St. John's Episcopal Church (Tallahassee, Florida)

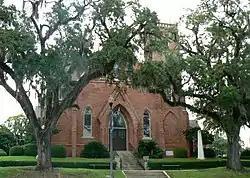
St. John's Episcopal Church

St. John's Episcopal Church is an historic church in Tallahassee, Florida. It is located at 211 North Monroe Street. On August 10, 1978, it was added to the U.S. National Register of Historic Places.